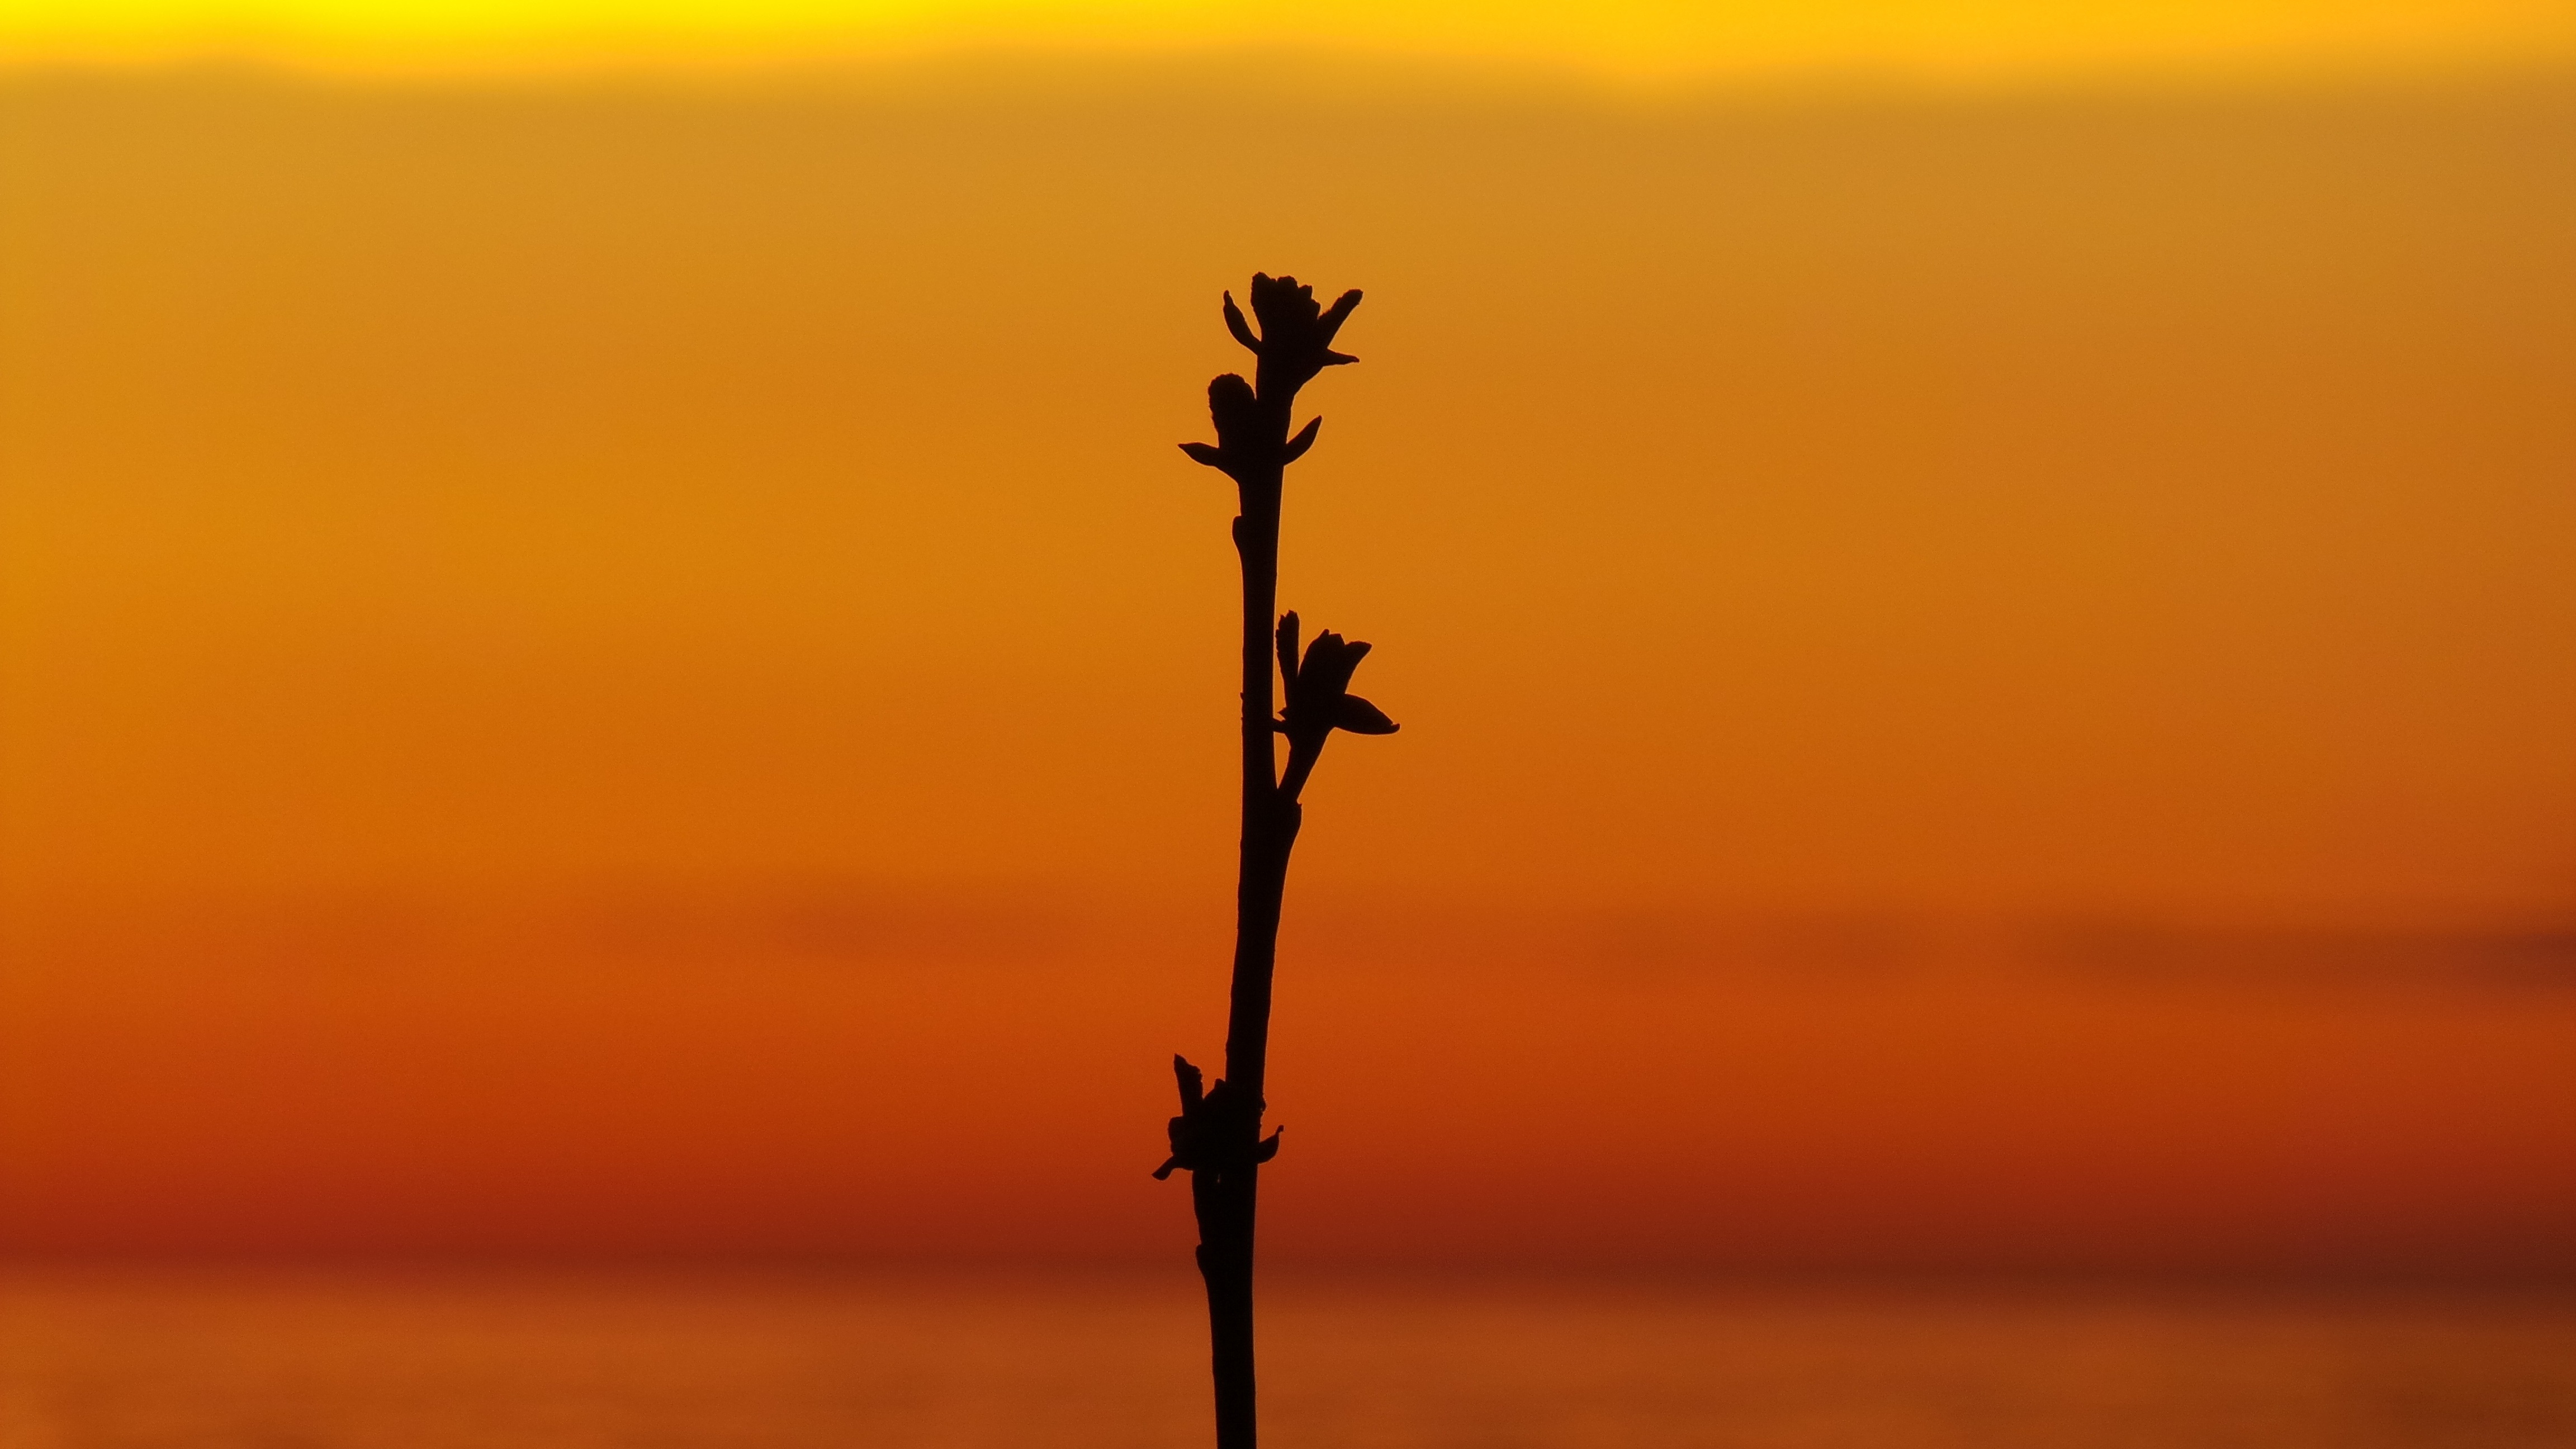
horizon, branch, silhouette, sky, sun, sunrise, sunset, sunlight, morning, wind, dawn, dusk, evening, reflection, yellow, afterglow, atmospheric phenomenon